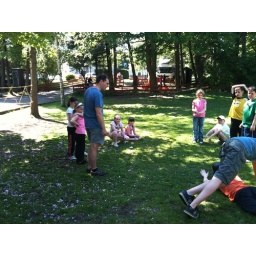
bridge over the river 1